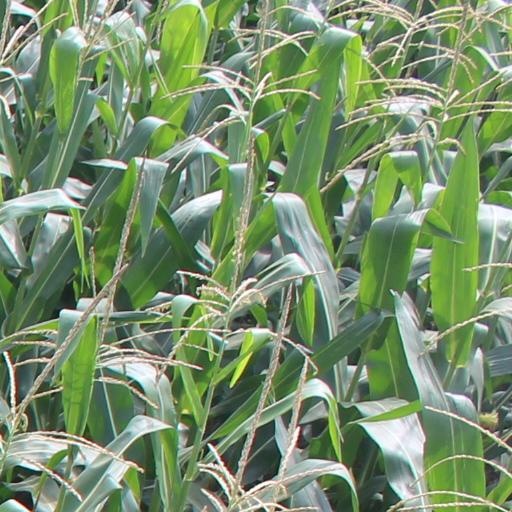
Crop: maize; corn